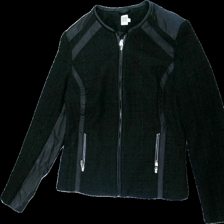
View: front
Type: Jacket
Category: Ladies
Brand: Saint Tropez
Colors: Black
Material: 100% polyester
Cut: Regular
Size: L
Season: Spring
Trend: Leather
Damage location: bottom left
Damage 2 location: bottom right
Damage 3 location: middle center
Price range: 100-150
Recommended usage: Reuse
Description: svart jacka med skinn detaljer